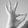
ASL letter: F